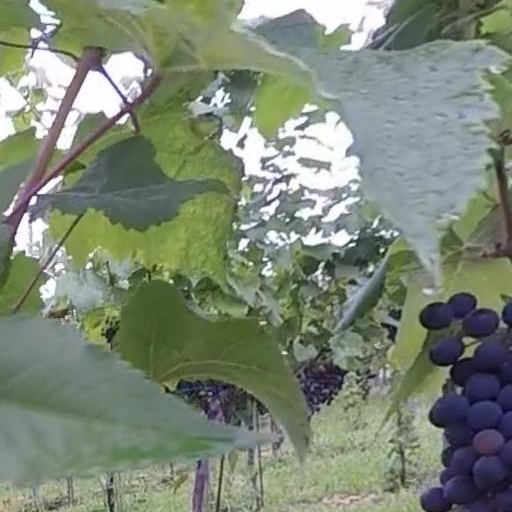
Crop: grape